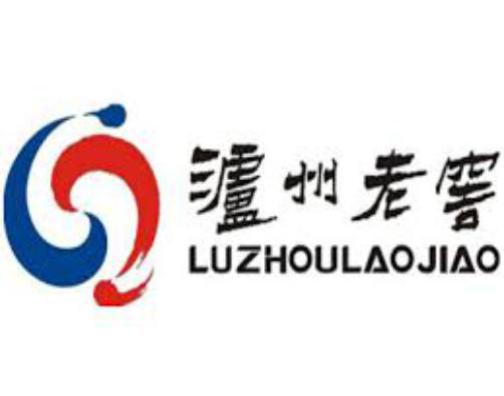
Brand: luzhoulaojiao-2
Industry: Food